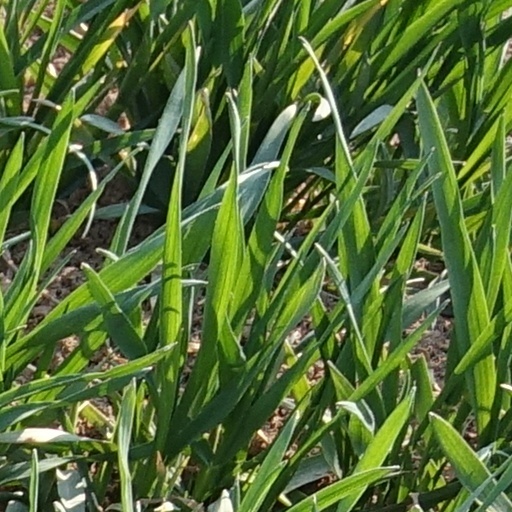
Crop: wheat